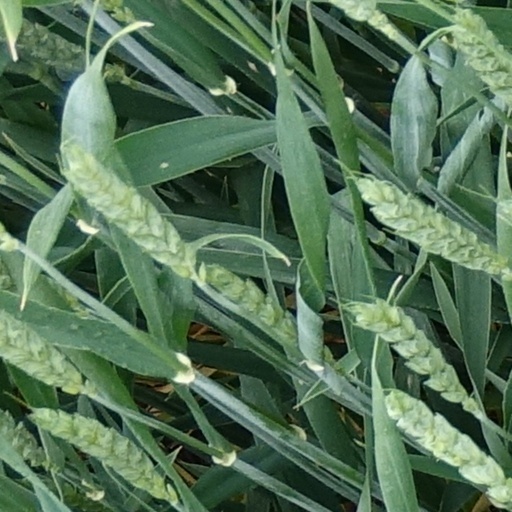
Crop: wheat